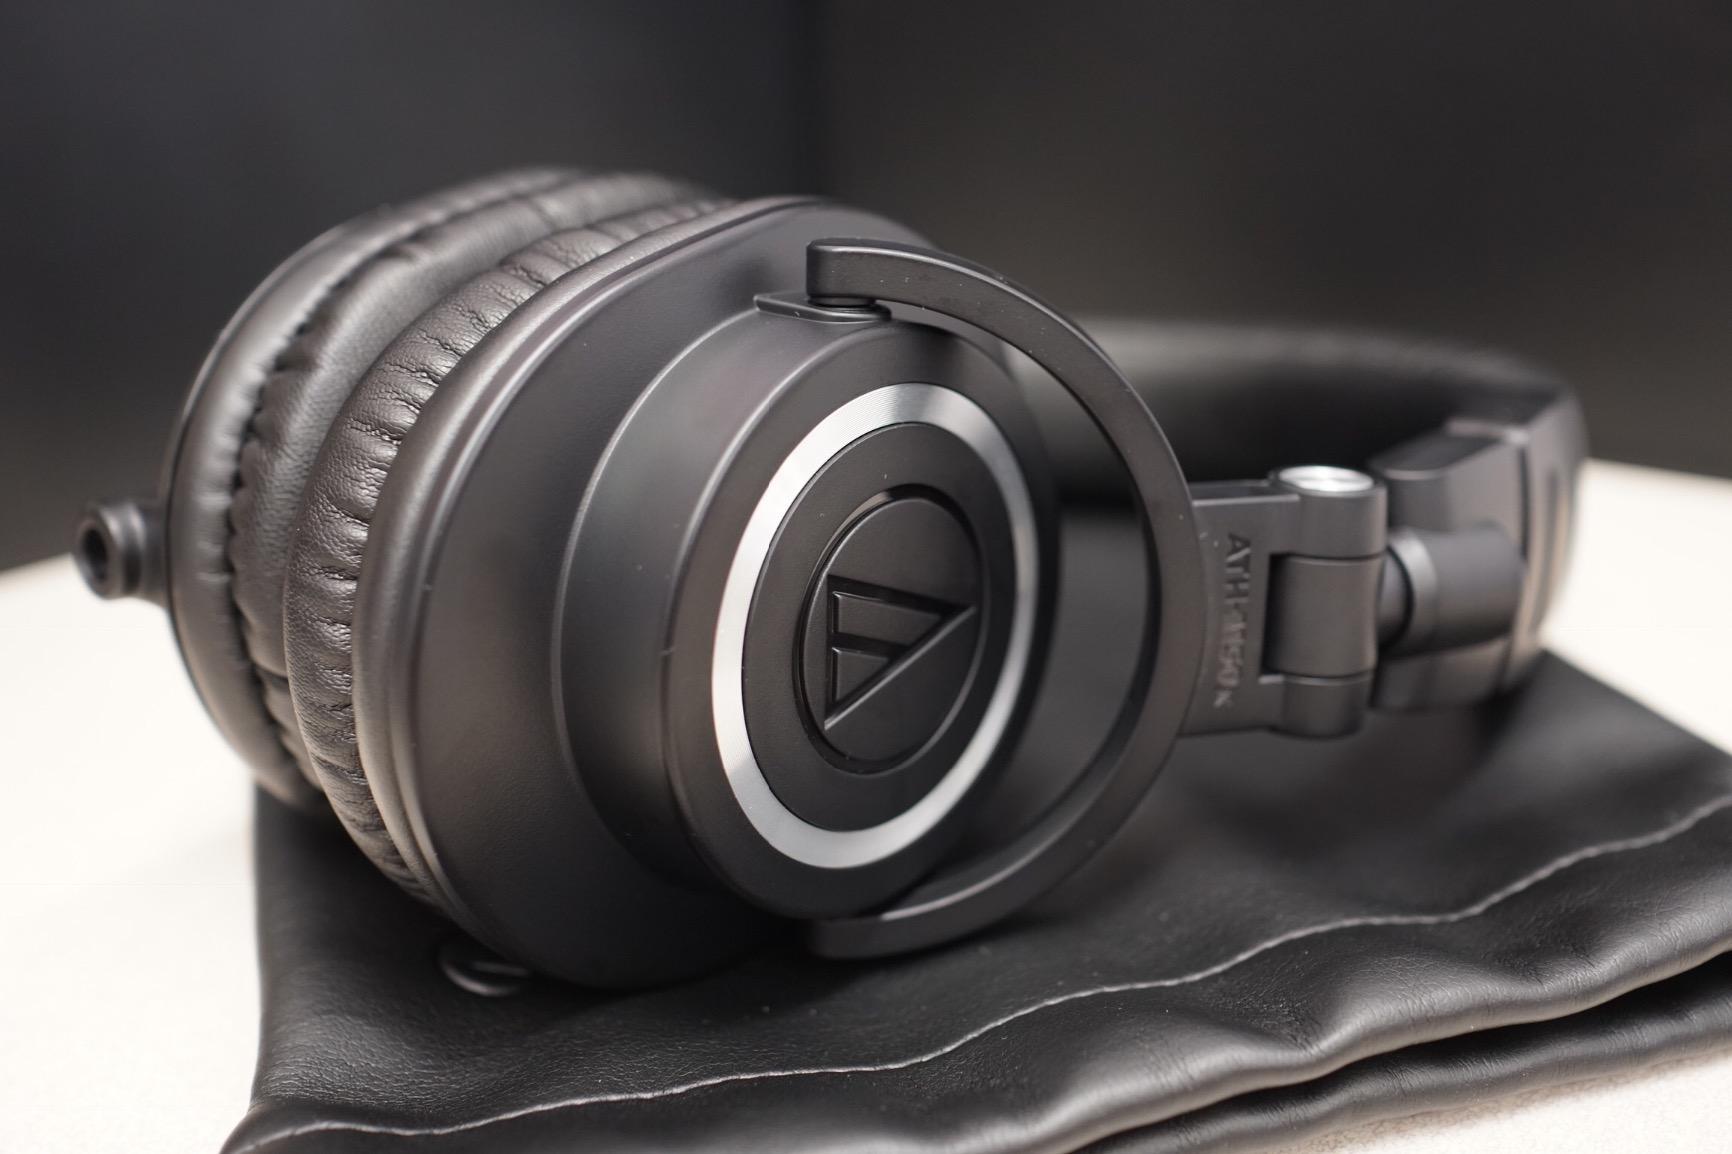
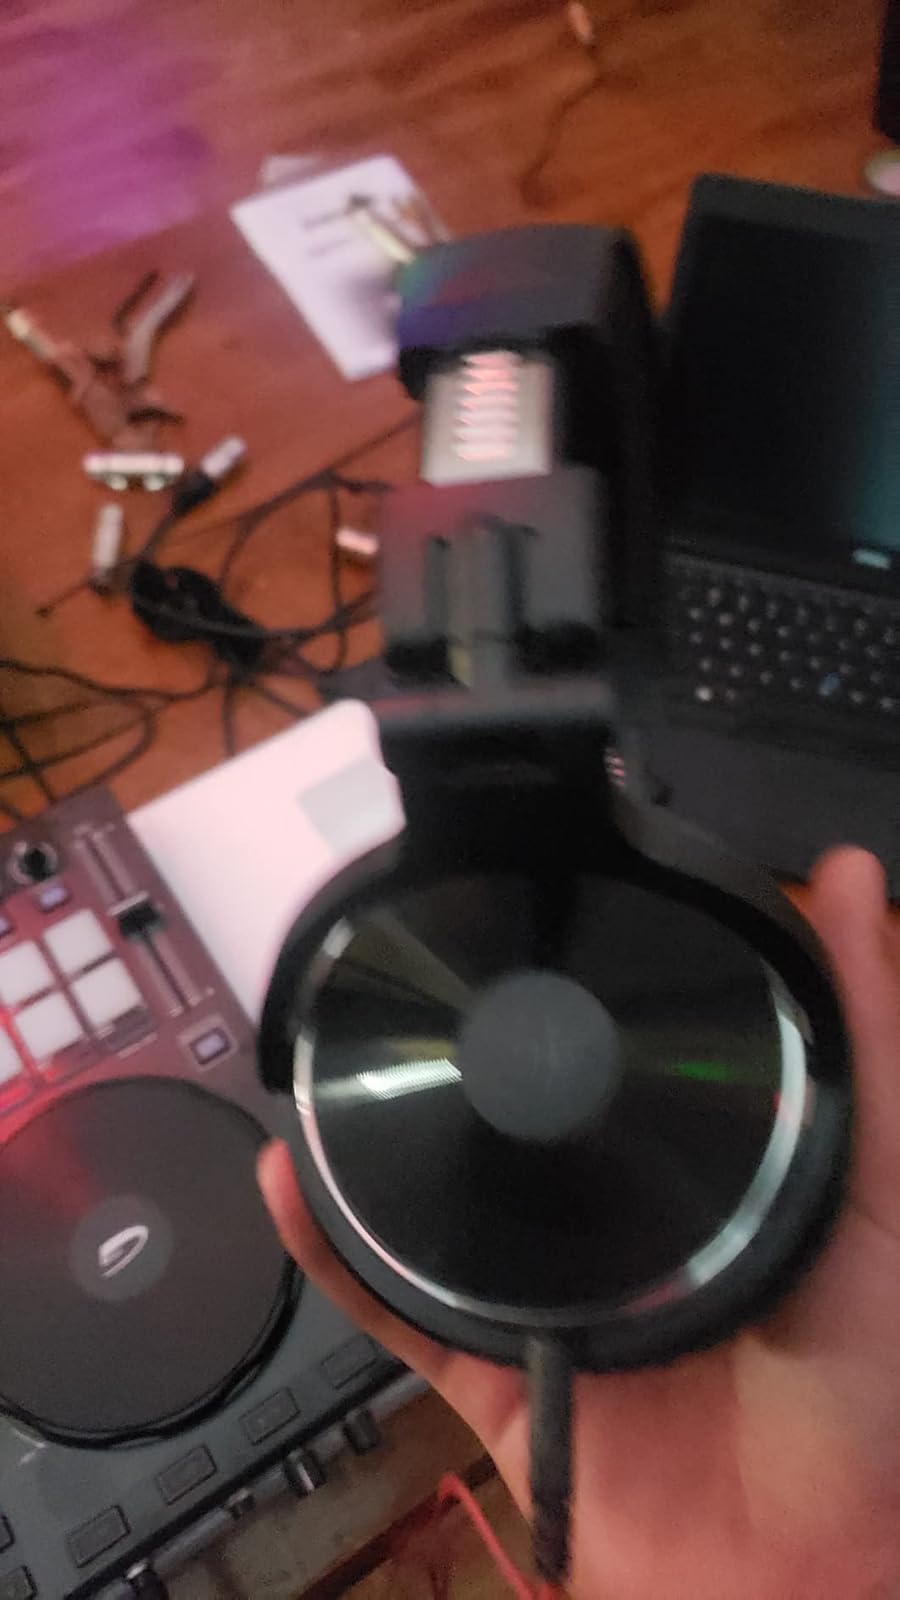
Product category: headphones
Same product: no